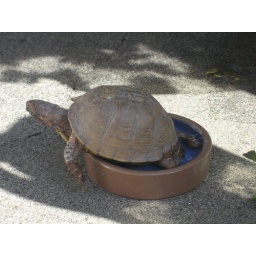
stuck in his water bowl